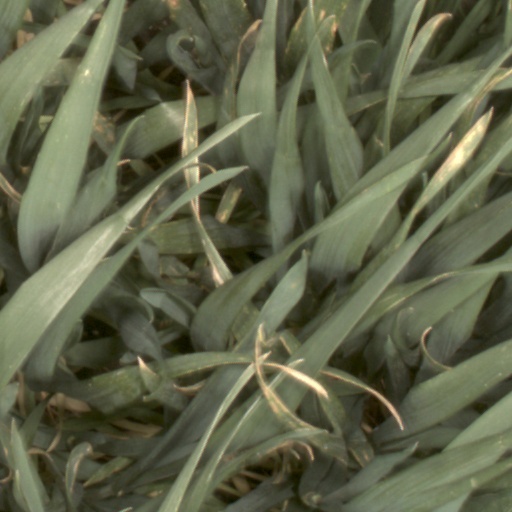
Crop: wheat